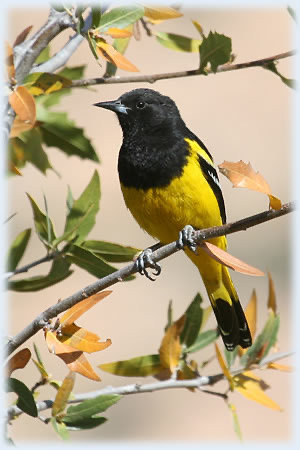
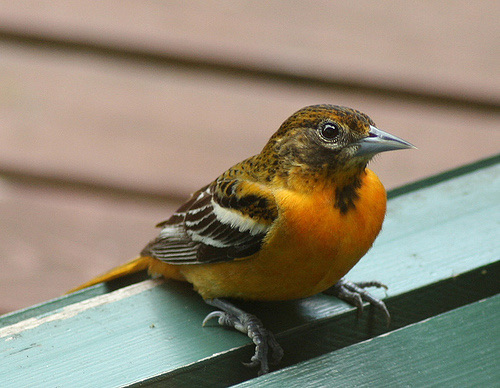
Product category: misc
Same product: yes